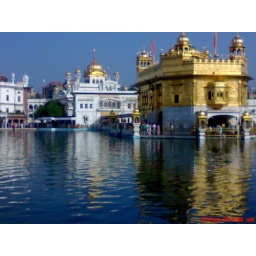
clock tower in Dabar sahib Amritsar india....